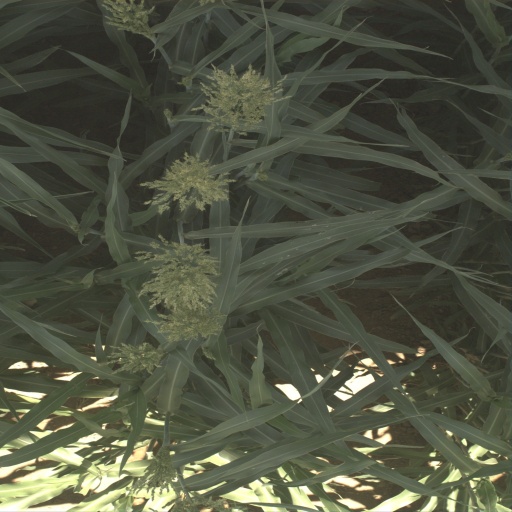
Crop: sorghum